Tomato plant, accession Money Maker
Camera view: horizontal (90 deg, fisheye); turntable rotation: 270 degrees
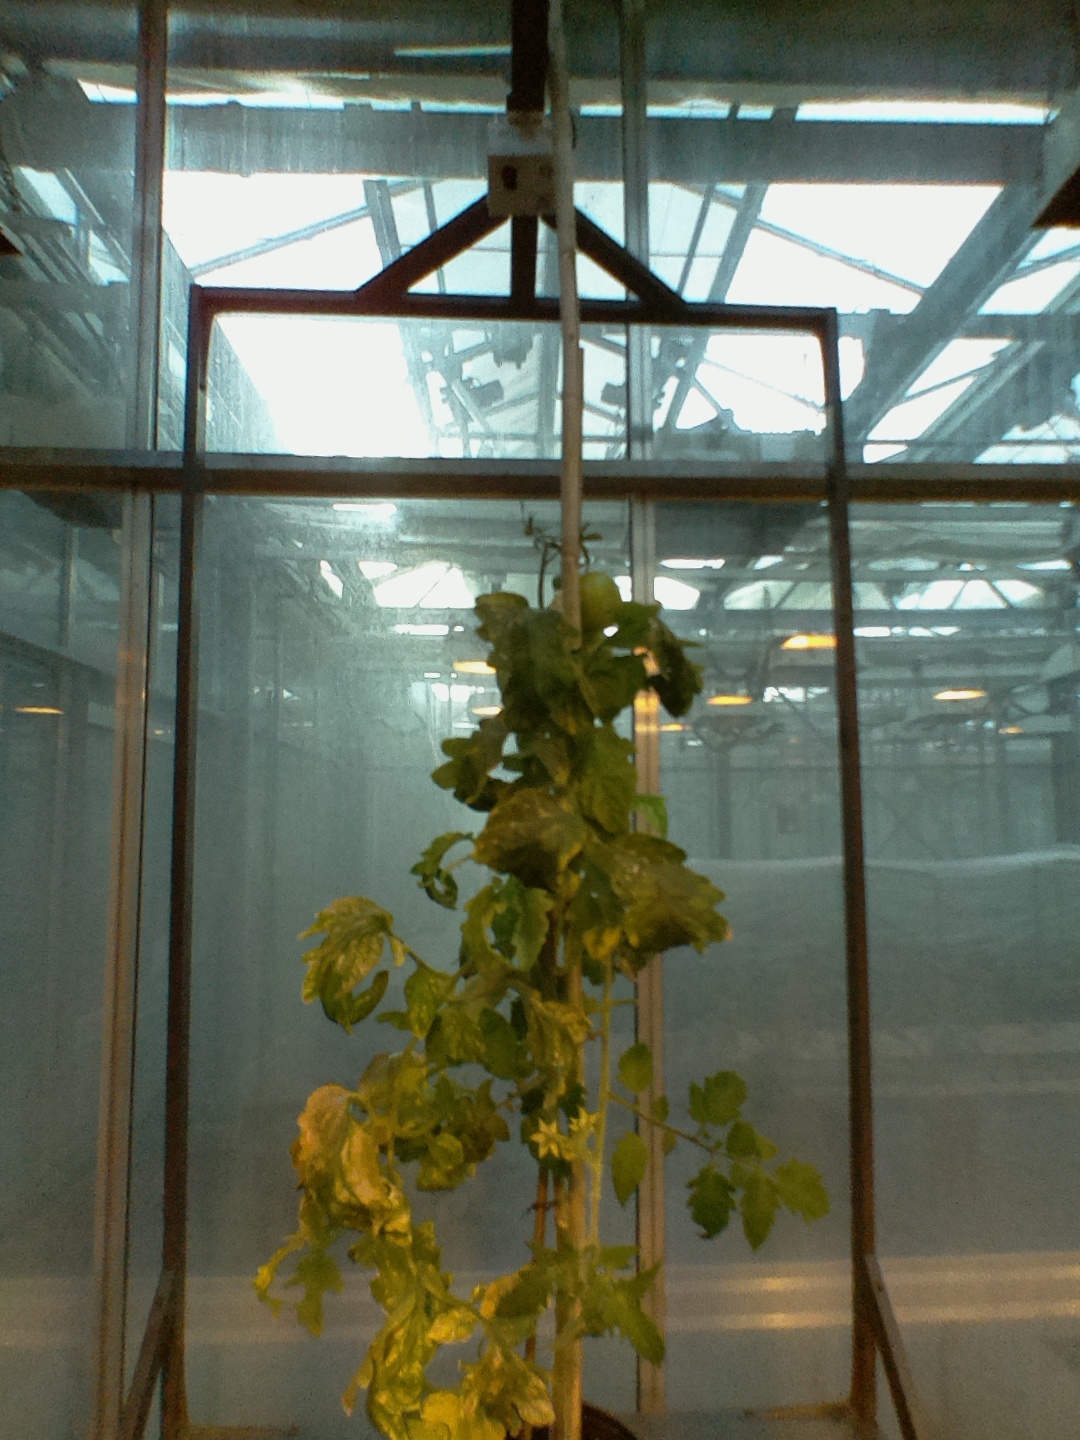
BBCH growth stage 77: 70%-80% of final fruit size